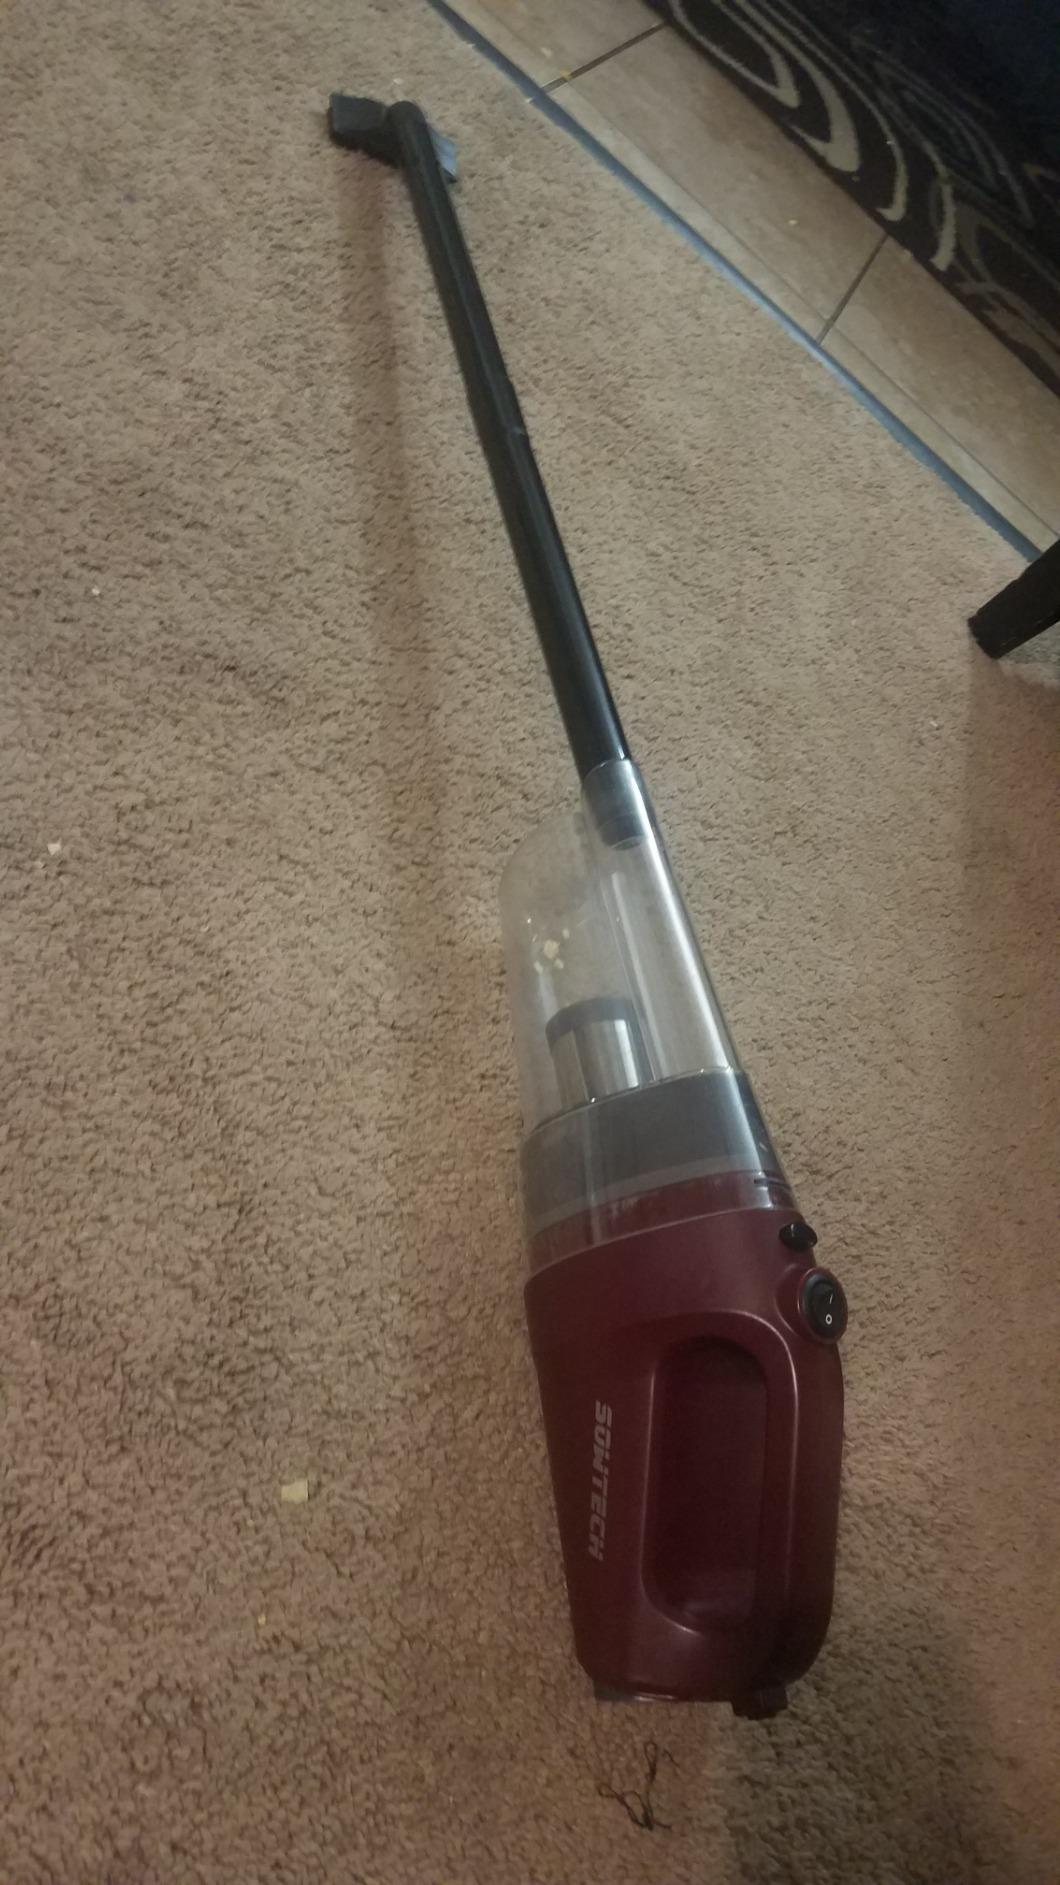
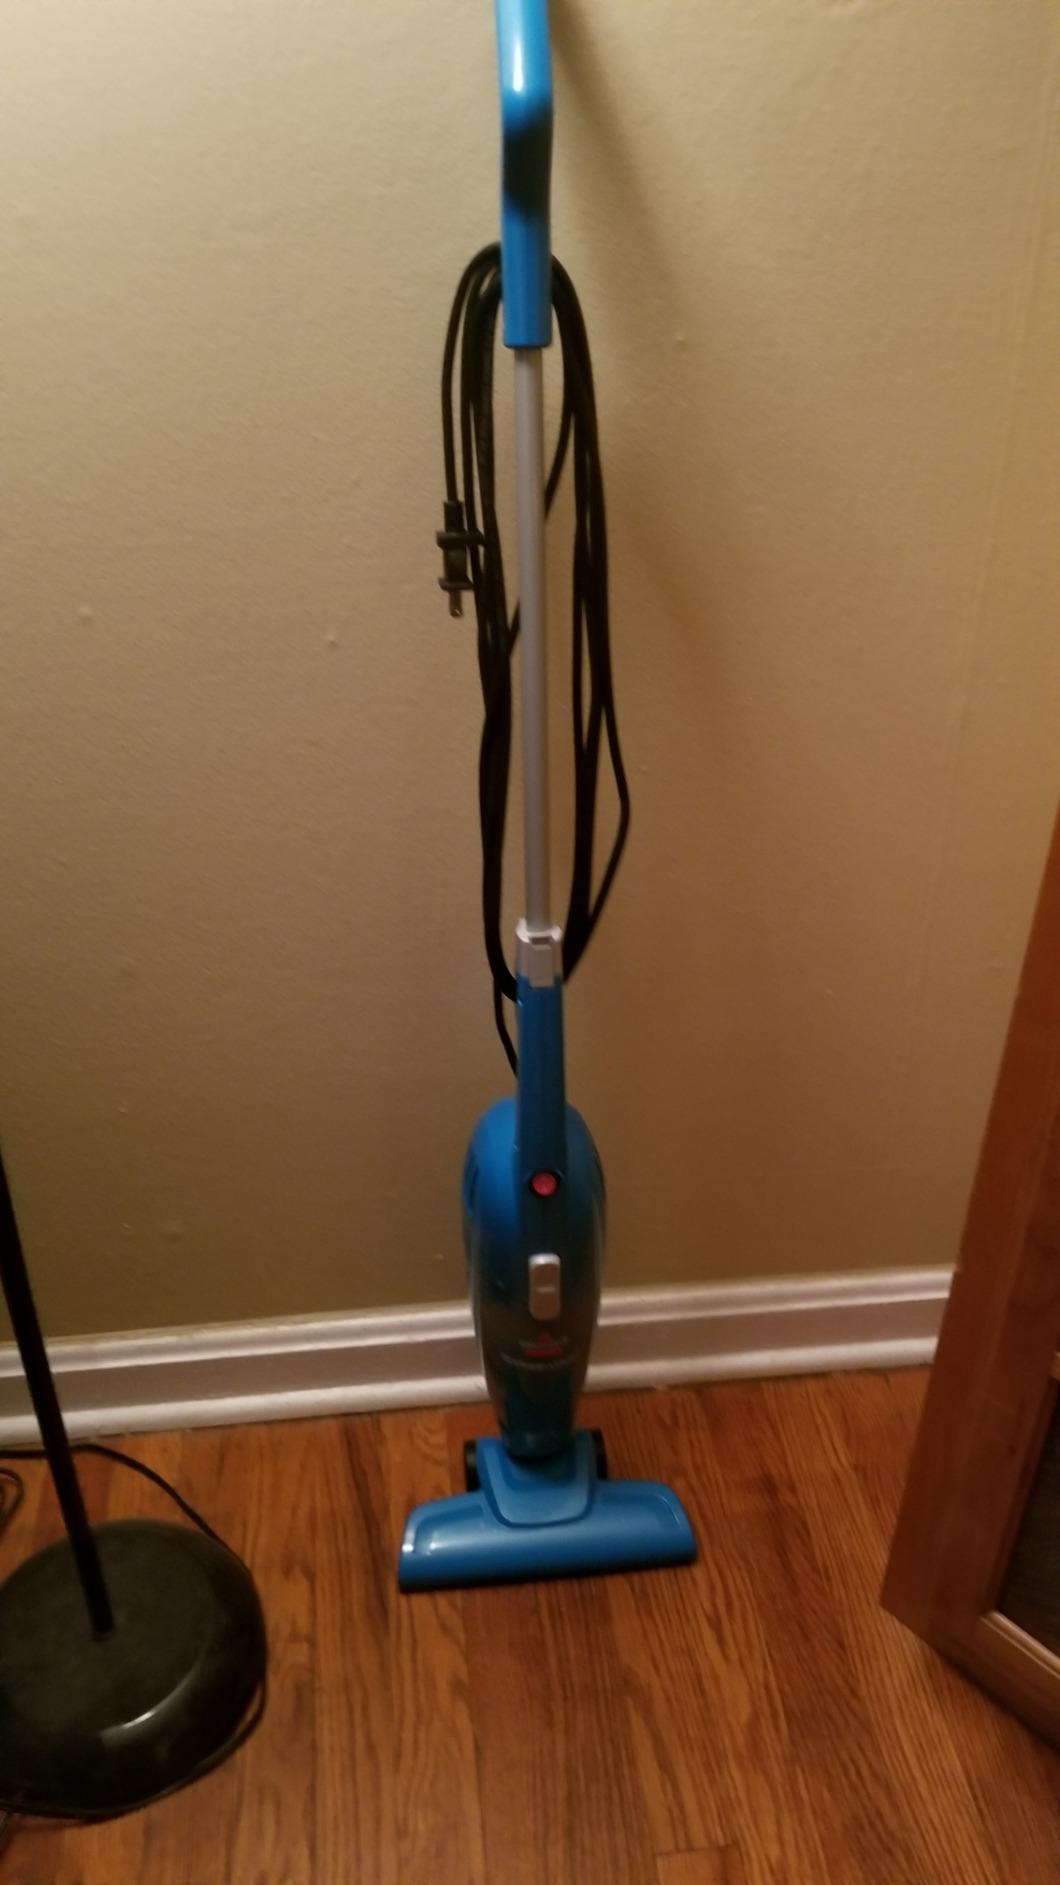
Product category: items_vacuum
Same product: no